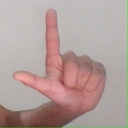
अक्षर: ल